László Bíró

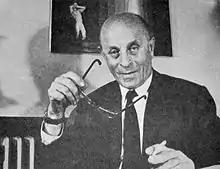
Bíró in 1978

László József Bíró (29 September 1899 – 24 October 1985), Hispanicized as Ladislao José Biro, was a Hungarian inventor who patented the first commercially successful modern ballpoint pen. The first ballpoint pen had been invented roughly 50 years earlier by John J. Loud, but it was not a commercial success.